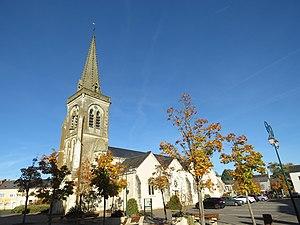
Église
Vibraye est une commune française, située dans le département de la Sarthe en région Pays de la Loire, peuplée de 2 553 habitants.
La liste des églises de la Sarthe recense de la manière la plus complète possible les églises, cathédrale et basilique situées dans le département français de la Sarthe.